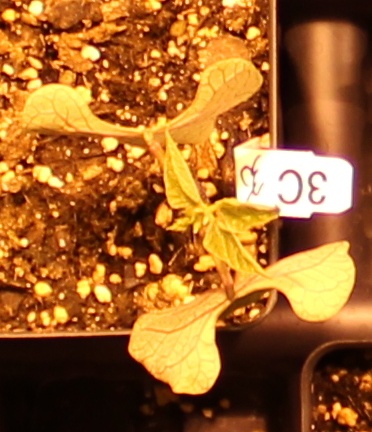
Label: Blackbean